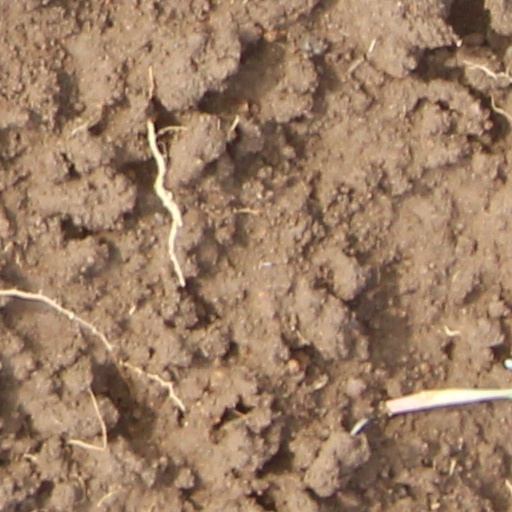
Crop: wheat